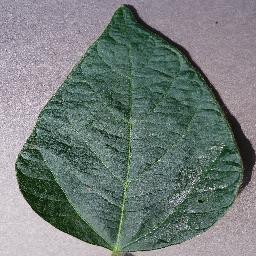
Label: Soybean___healthy